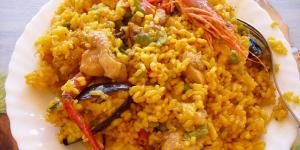
paella mixta con pollo cerdo y mariscos